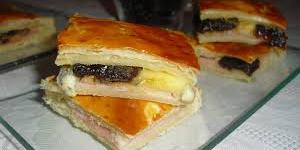
empanadas de ciruela y jamon con queso